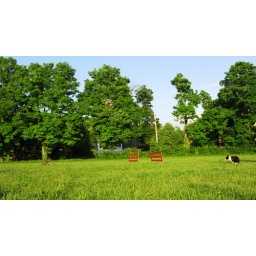
Columbia Land Conservancy annual barbecue.Duck herding! The best thing I've ever watched while sitting in the grass drinking beer.